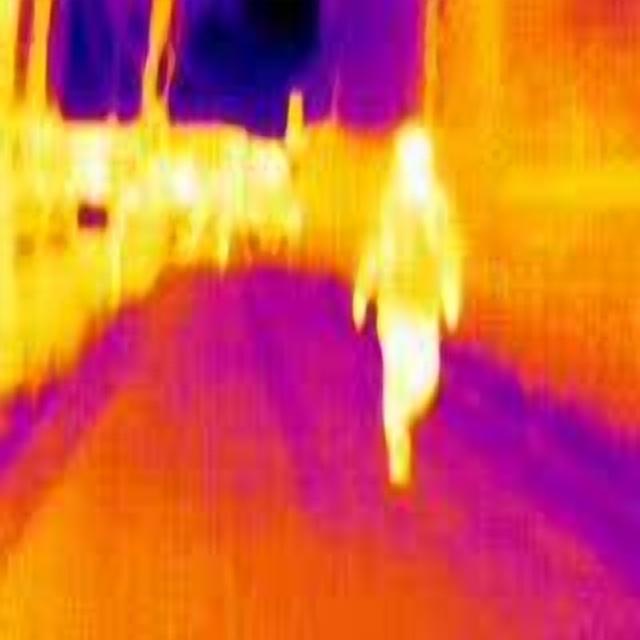
Detected objects:
label: person